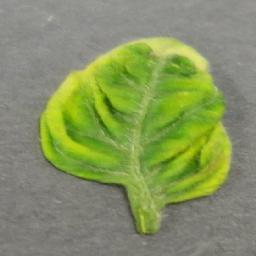
Label: Tomato___Tomato_Yellow_Leaf_Curl_Virus